Davey Langit

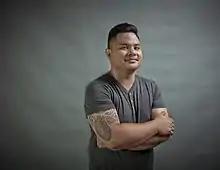
Davey Langit

Davey Ryan Edward Langit (born December 20, 1986) is a Filipino singer, songwriter and multi instrumentalist. Who is kicked off his music career during "Pinoy Dream Academy's" first season (2006). He honed his singing and songwriting prowess during his stint writing songs like Dinggin, Sikat Ako (PDA Album Vol.2 and 4 respectively), Spending My Life With You, Awit Para Sa Kanya and also wrote Yeng Constantino's hits Cool Off and Time In (from the album Salamat). He then merged with fellow scholars to form the short lived Cebalo band which re-arranged and performed Pinoy Ako for PBB's second season.